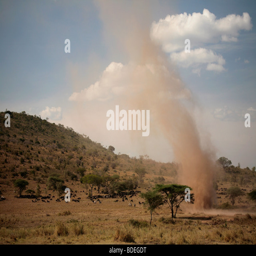
dust storm blowing during the annual migration